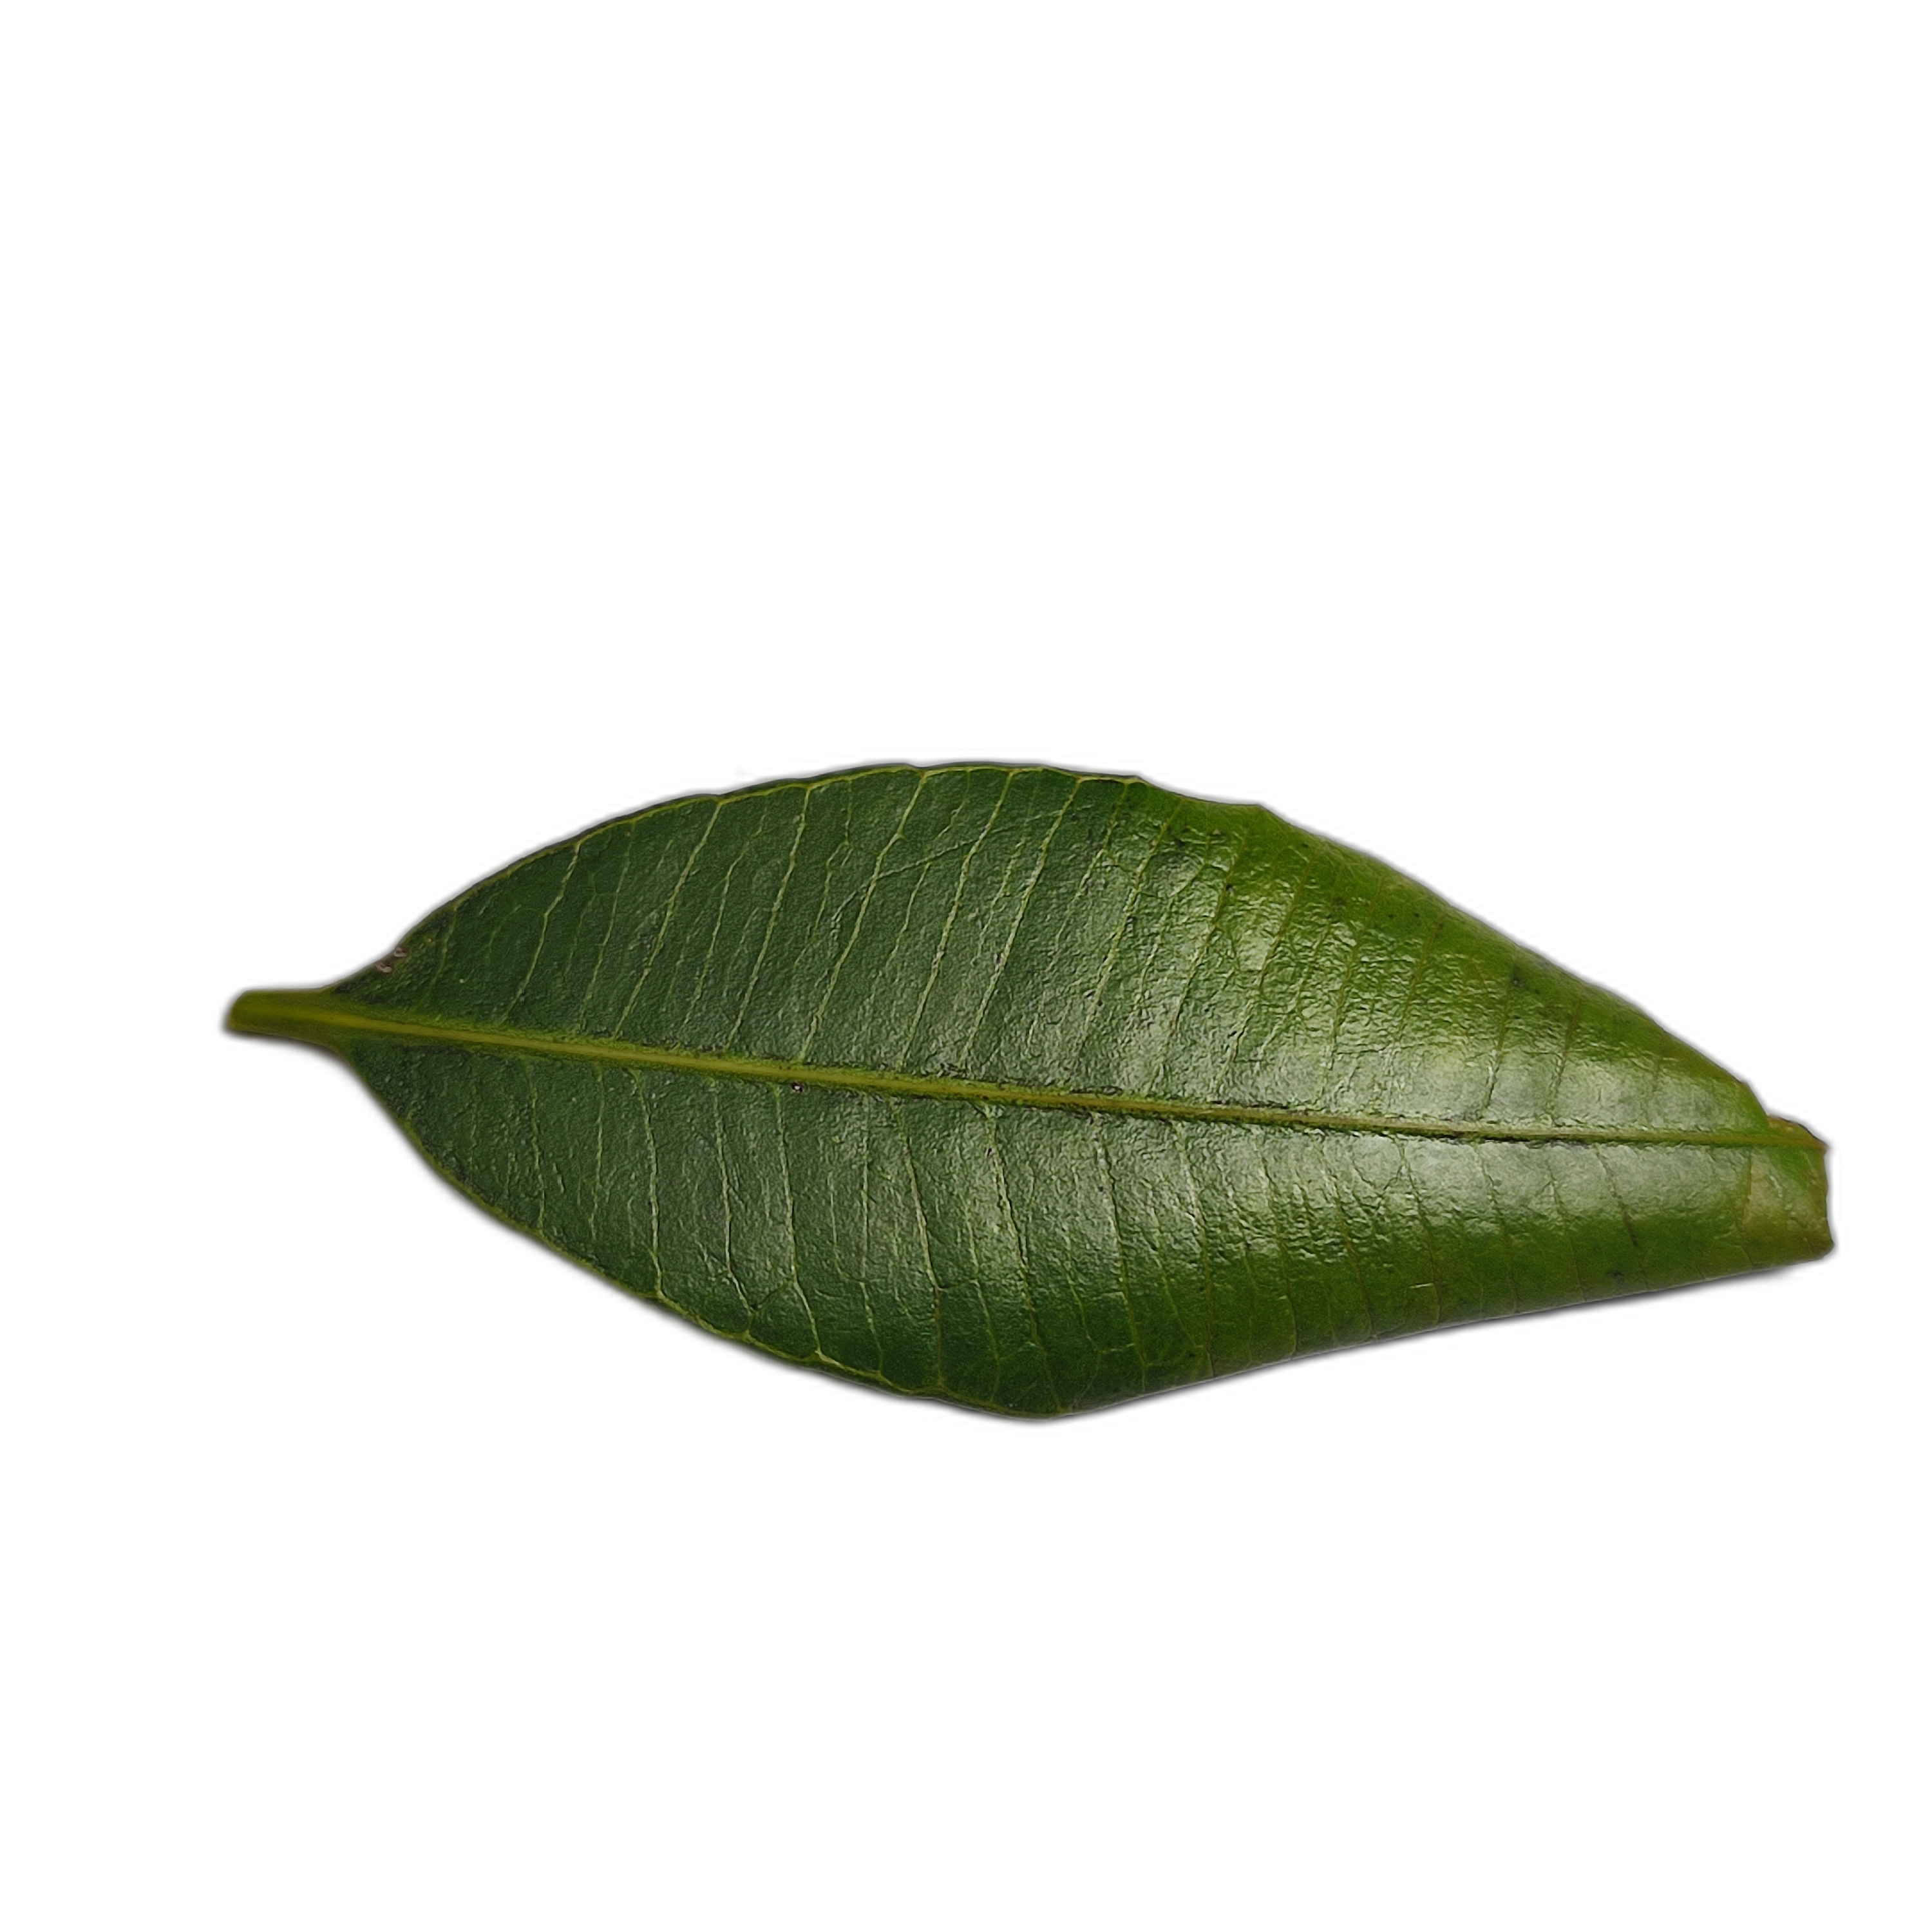
Label: healthy